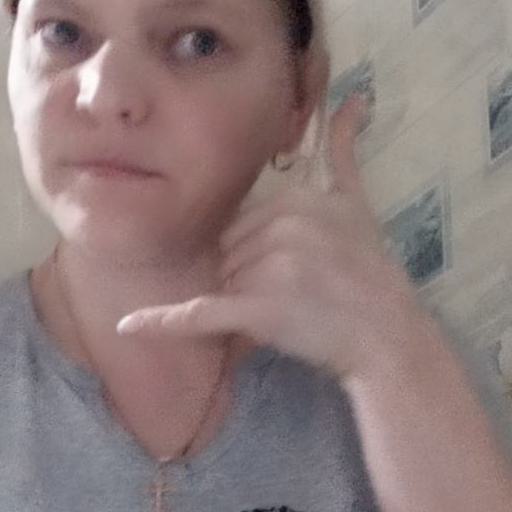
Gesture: call